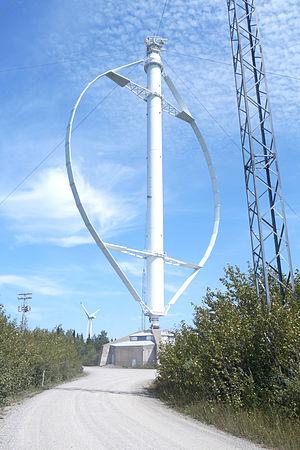
Éole à Cap-Chat en 2010 (éolienne verticale et centre d'interprétation)